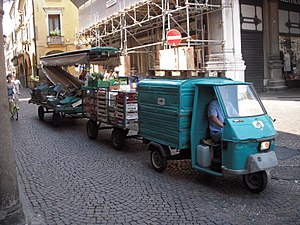
Piaggio
Piaggio APE 50 der trækker to anhængere på gaden i Padova
Piaggio Ape 50 der trækker en vognrække nær markedspladsen i Padova. Juni 2010.
Piaggio & C. SpA er en itailiensk producent af tohjulede køretøjer og lettere erhvervskøretøjer. Produktionen foregår gennem en række datterselskaber og under i alt syv forskellige mærker. Piaggio & C. SpA har hovedkvarter i Pontedera i Italien. Piaggio's forskeligge datterselskaber beskæftiger i alt 6.700 medarbejdere som fremstillede i alt 653.300 køretøjer i 2011. Piaggio driver fem forsknings- og udviklingscentre og har selskaber i mere end 50 lande.